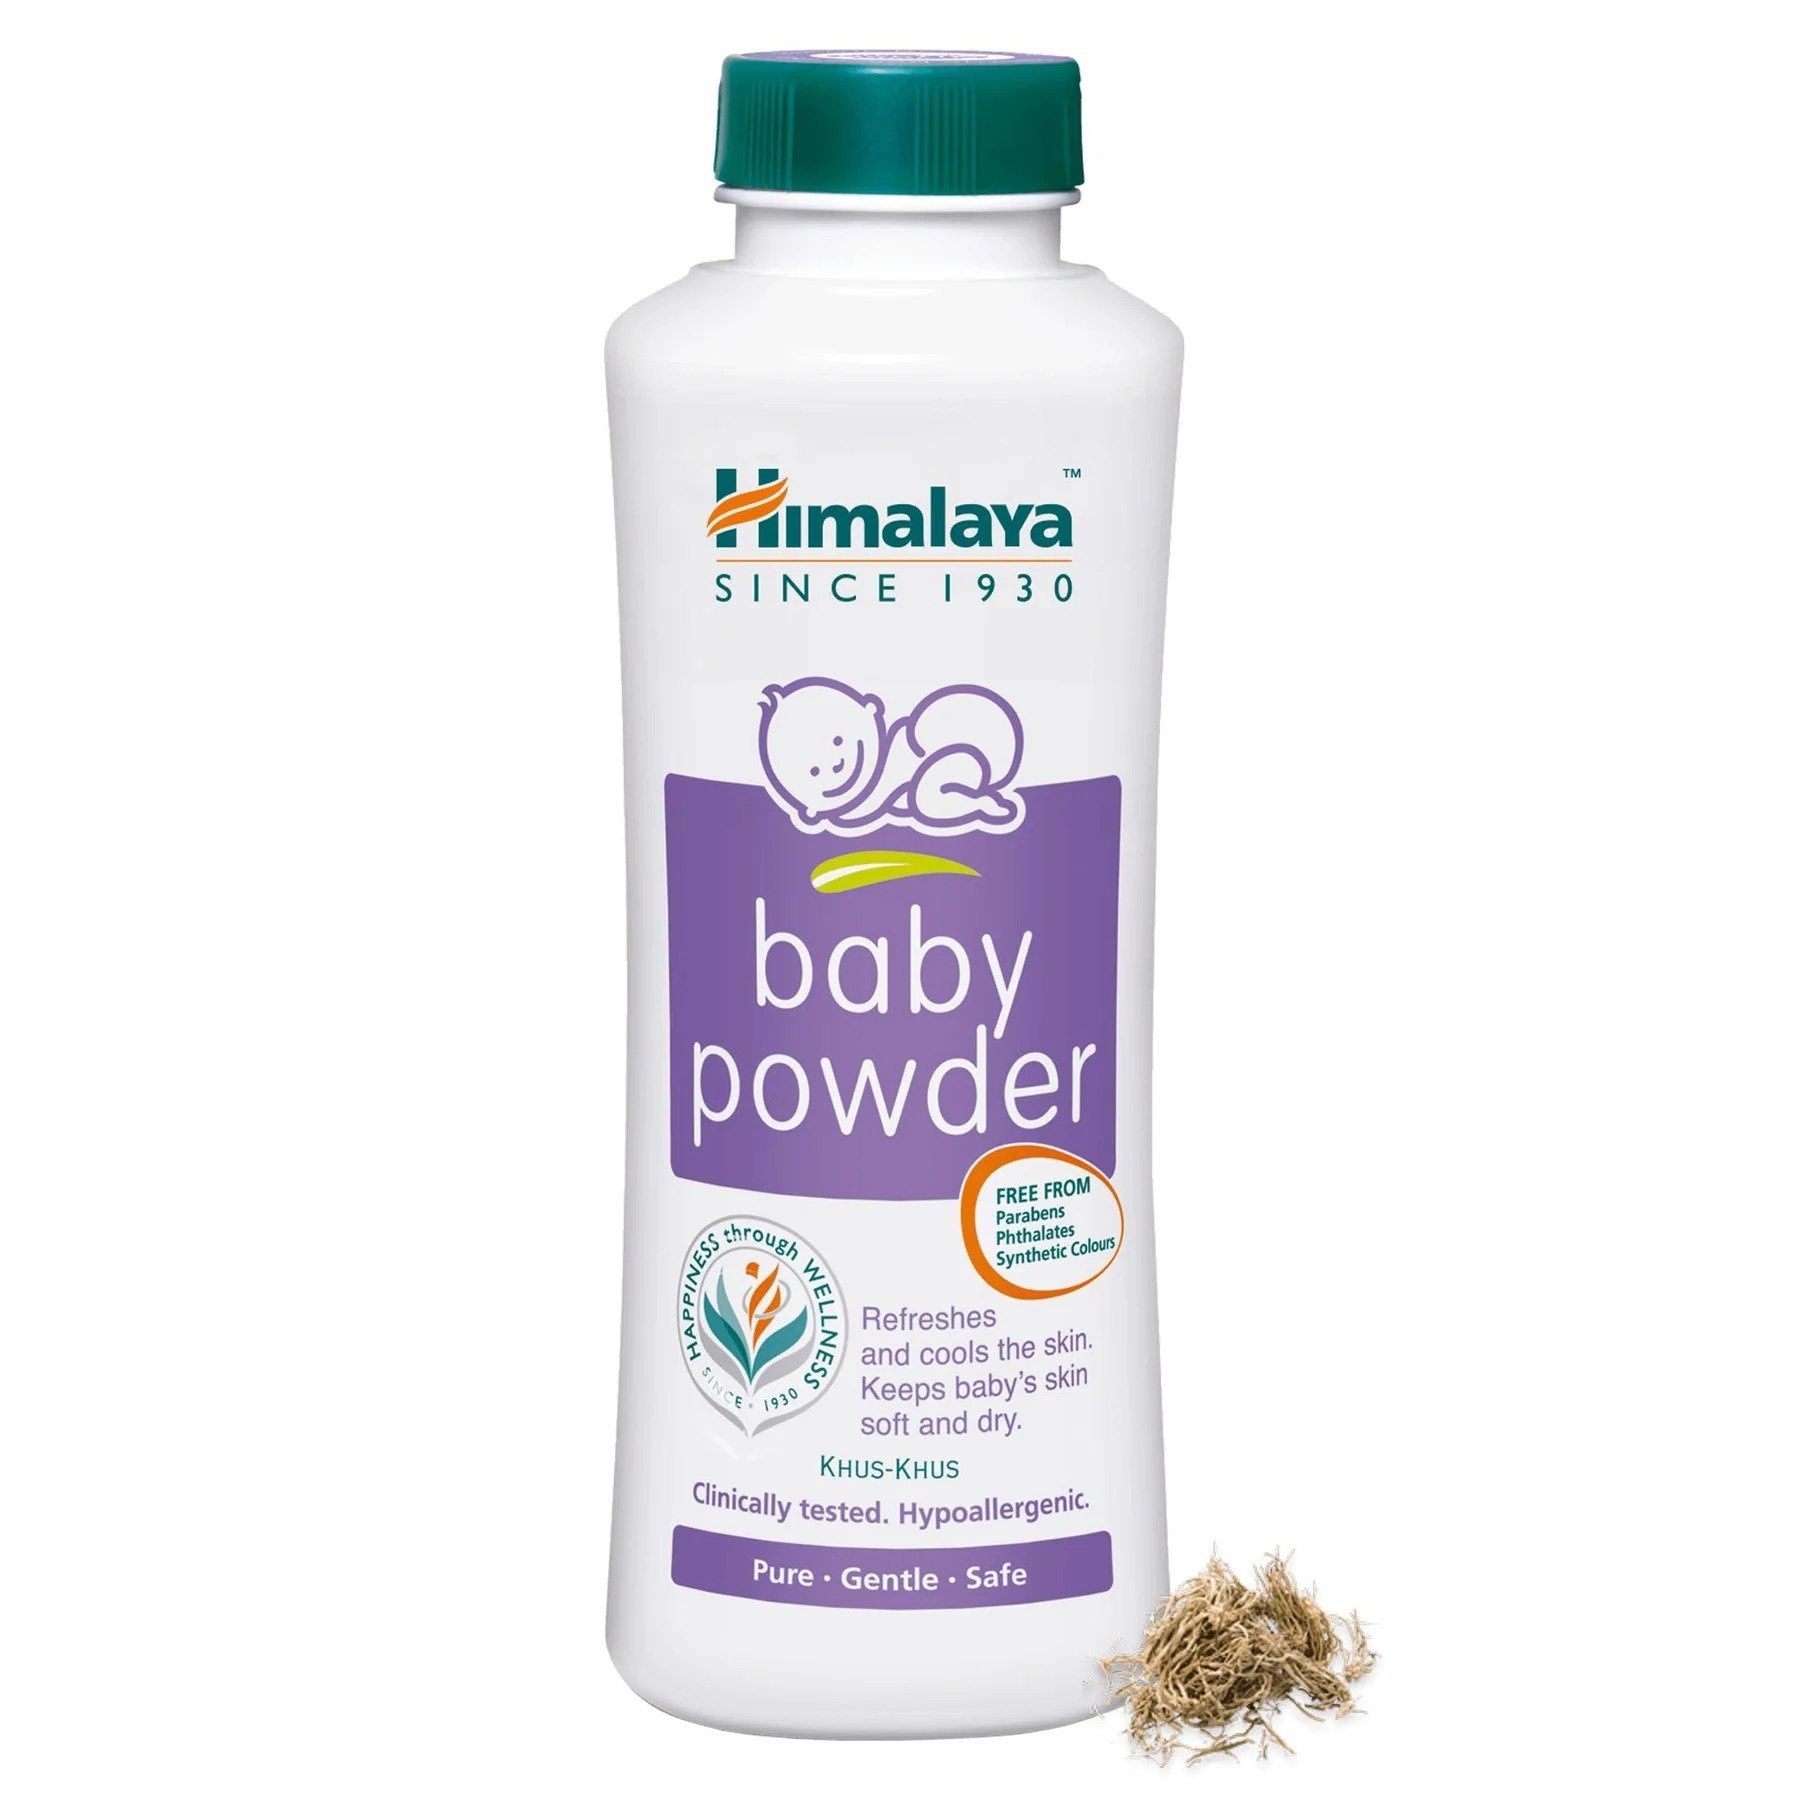
Himalaya Baby Powder -200gm
Himalaya Baby Powder Refreshes And Cools The Skin: Net Weight - 200gm, Product Description: Himalaya Baby Powder is a specially formulated powder that gives complete protection against all types of rashes. It absorbs wetness, reduces irritation and helps to soothe baby’s skin. It is enriched with nourishing elements like olive oil, almond oil, khus khus and natural zinc that effectively soothe your baby's delicate skin. Olive oil has the goodness of Vitamin E and is known to soften and protect your child's skin while preventing dermatitis and other skin problems like chaffing. Vitamin A-enriched almond oil fights infections and contributes to significant bone development of your infant. Apart from its soothing and anti-microbial properties, it keeps your baby's delicate and sensitive skin shielded from environmental pollutants that cause irritation. Khus Khus is another natural ingredient that has strong anti-perspirant and astringent properties. The antiseptic and healing powers of natural zinc found in this herbal baby powder are quite effective against conditions like Hyperhidrosis (excessive sweating) and Miliaria Rubra (commonly known as prickly heat). As the functioning of sweat glands is not developed to the fullest in infants, they are prone to sweat-related irritation, rashes and blisters. *Used for: Face And Body, *Gender: Baby Boy And Baby Girl, *Skin Type: All Skin type.
Brand: SR Store
Category: Baby & Toddler > Nursing & Feeding > Baby & Toddler Food > Baby Drinks > Powdered Drinks